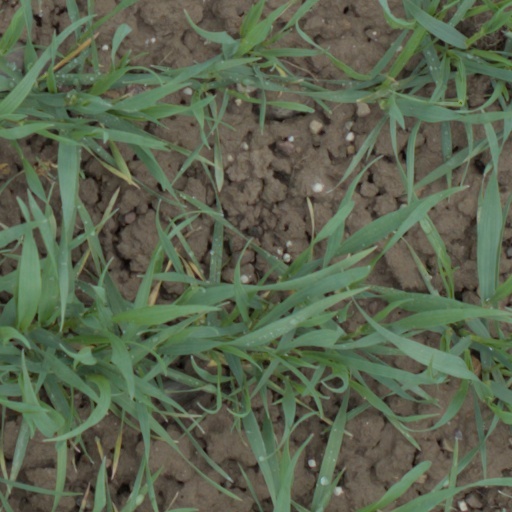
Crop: wheat